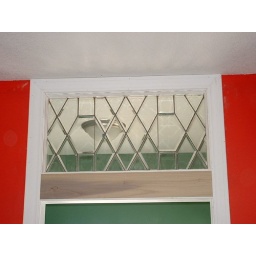
mom's leaded glass window that she had them put in between the mud room and kitchen.